TAP Air Portugal

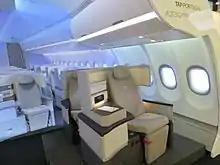
TAP Air Portugal A330neo interior mock-up

In October 2015, a new left-wing government sought to return majority control of the airline to the state through renationalization, and in February 2016 signed a deal with the private consortium stating that the company was 50% owned by the Portuguese state, 45% by the Atlantic Gateway Consortium and 5% of available shares to TAP collaborators and employees.